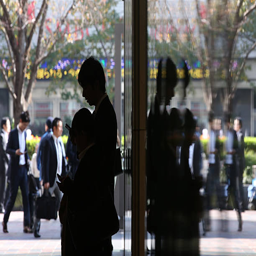
people looking at their smartphones are reflected in a window .